Claire Orcel

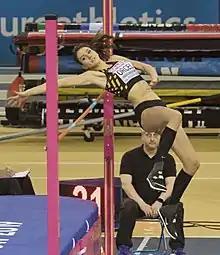

Claire Orcel (born 2 December 1997 in Uccle) is a French and Belgian high jumper who competes for Belgium.